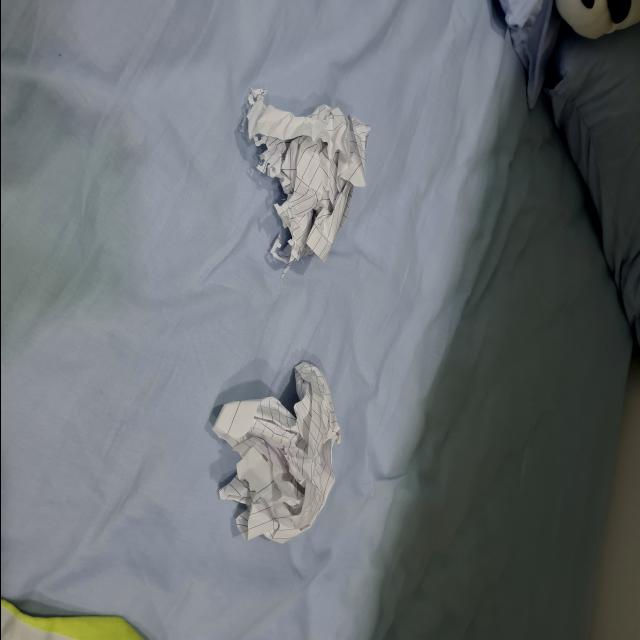
Label: tissues